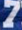
Number: 7